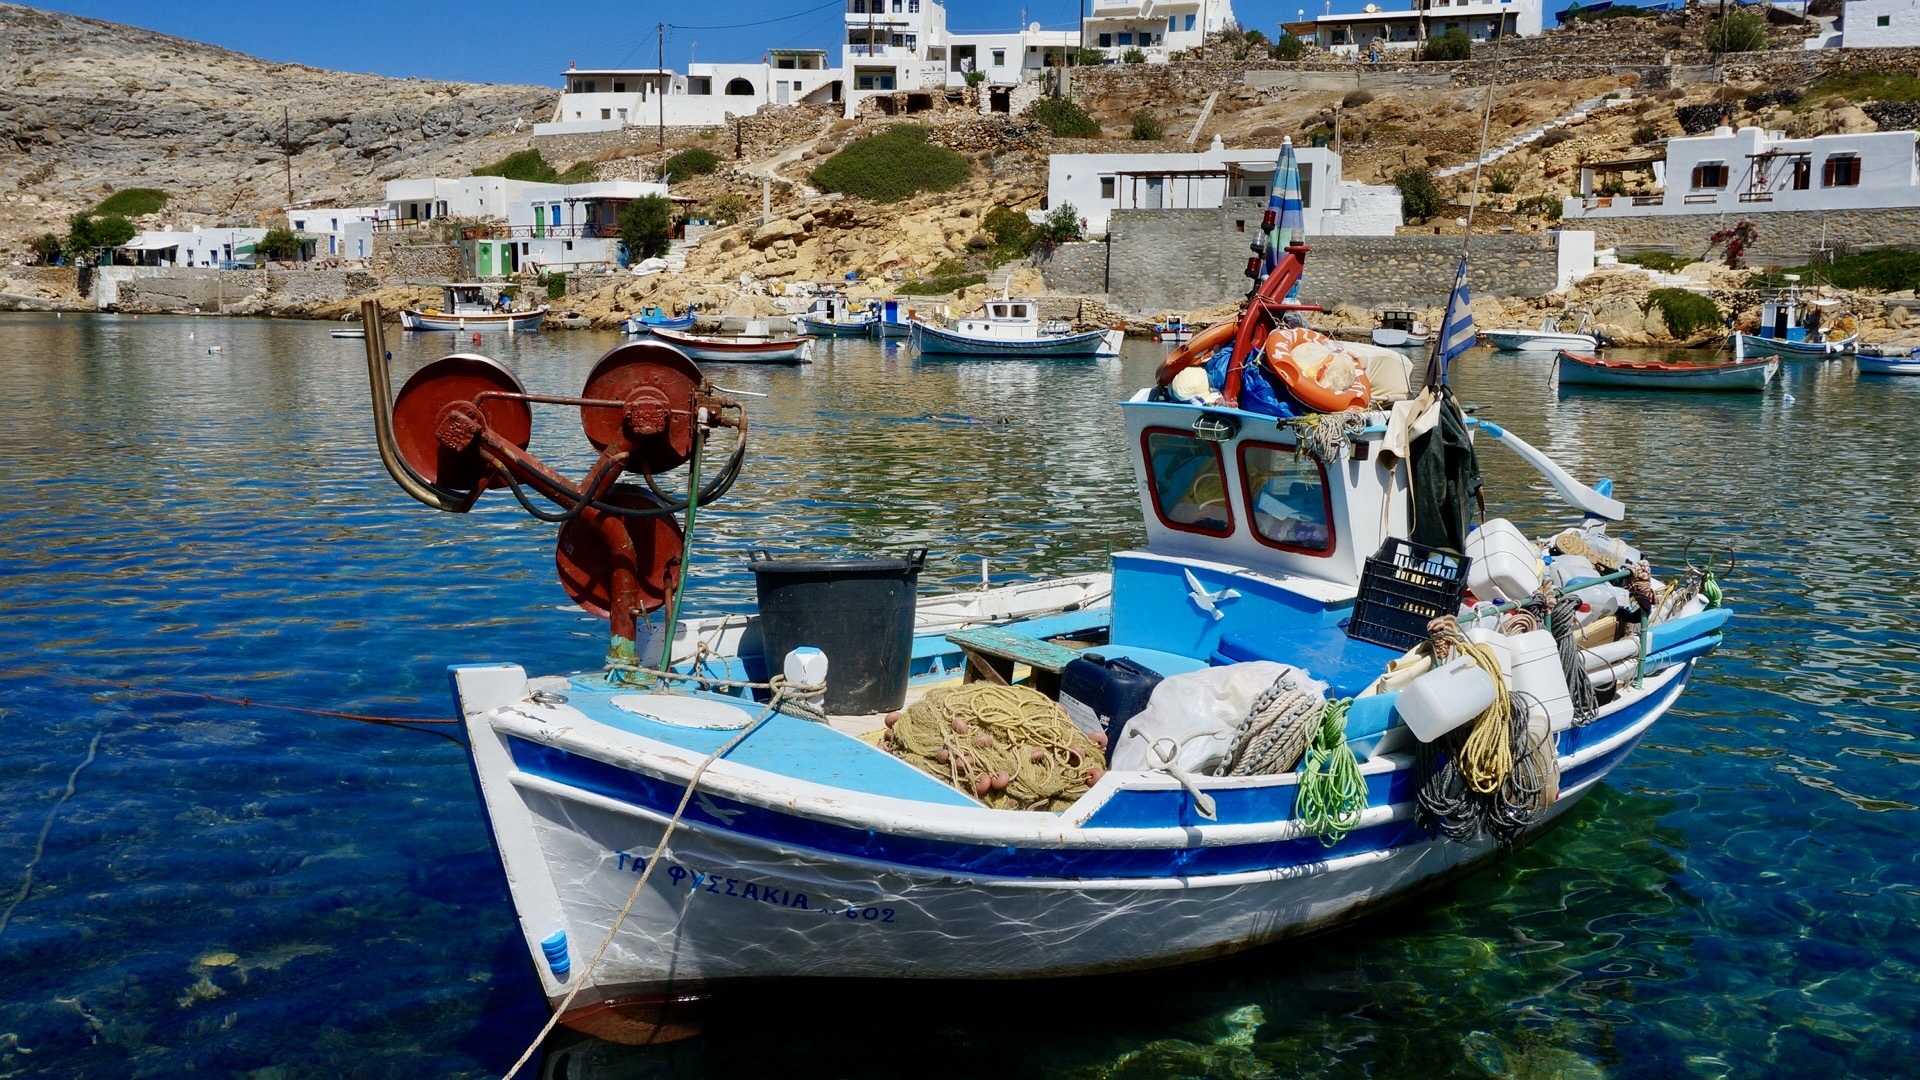
sea, water, boat, river, vehicle, holiday, tourism, waterway, blue sky, fishing boat, boating, greece, watercraft, raft, little boat, watercraft rowing